Kuumbi Cave

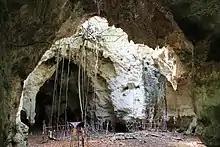
Kuumbi Cave interior

Efforts are being made to preserve cultural heritage at archaeological sites. The cave and surrounding forest are considered sacred by the Hadimu population. Some elderly residents of the nearby town of Jambiani are able to recall their parents or grandparents living in the cave as hunter-gatherers, and locals believe a "shetani" spirit continues to live in the cave. Archaeologists must obtain permission from both the Revolutionary Government of Zanzibar and the local caretakers to study Kuumbi Cave.